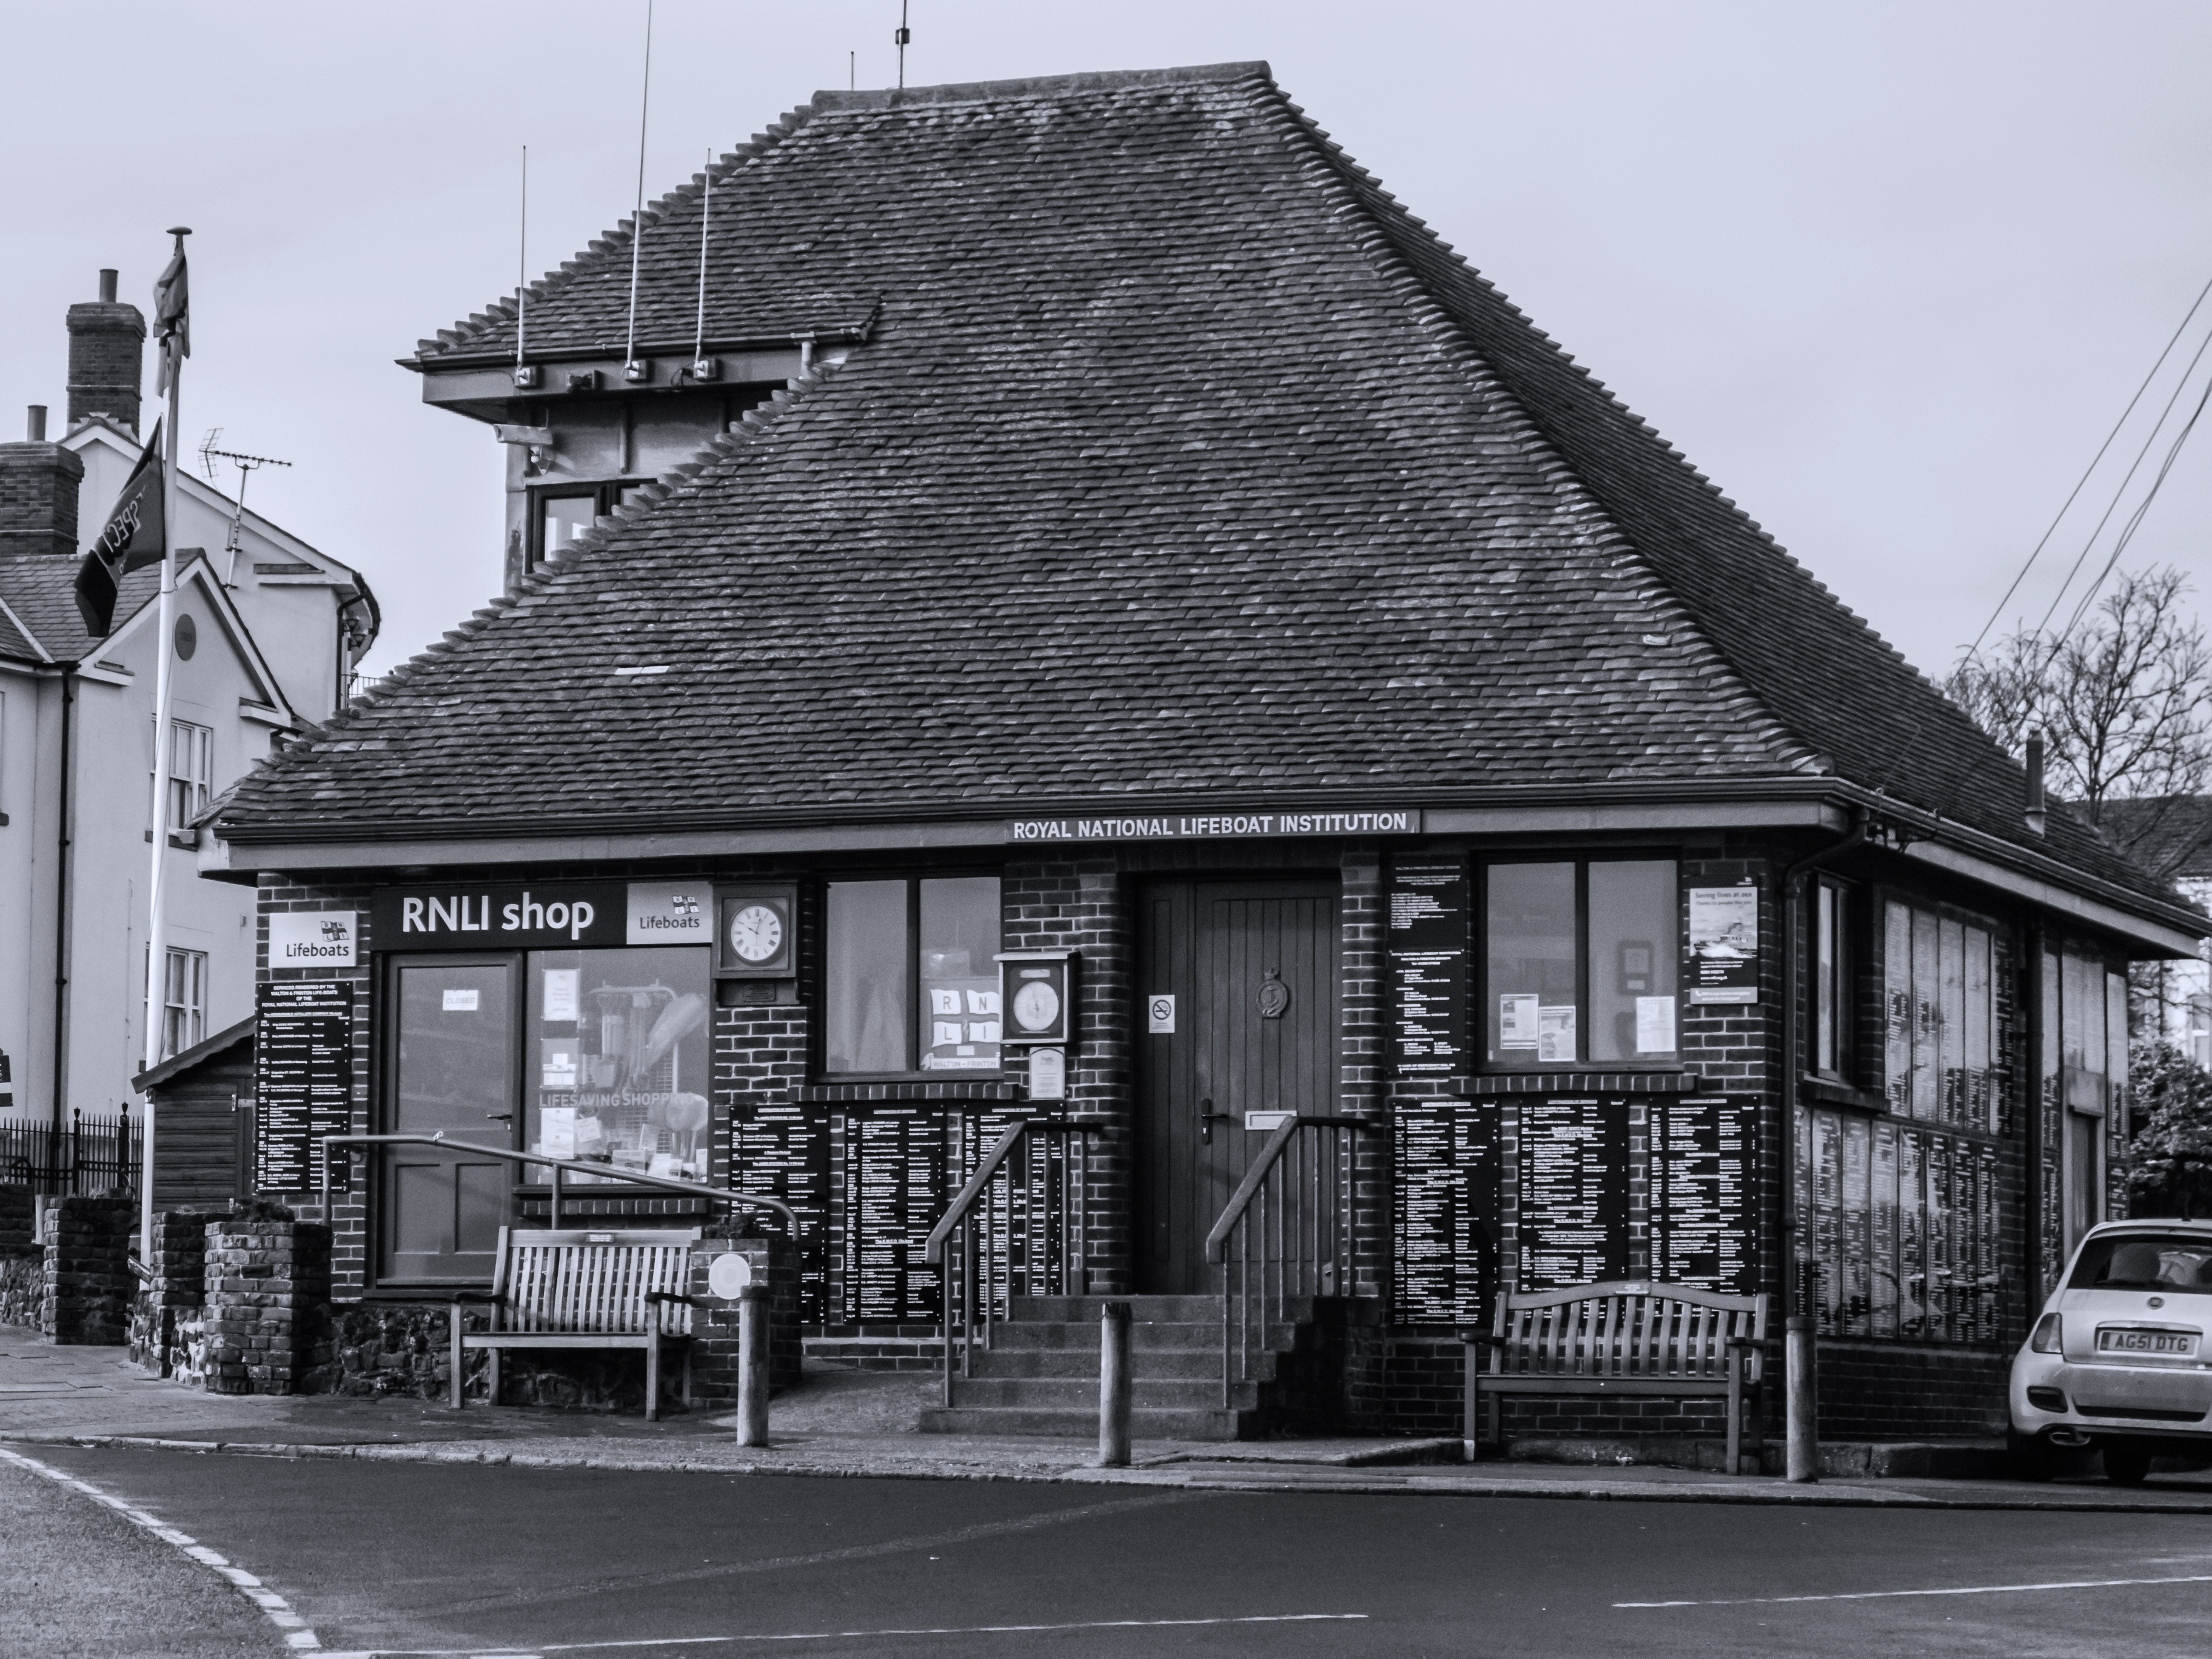
architecture, house, town, roof, building, home, shack, suburb, shop, cottage, train station, charity, facade, monochrome, uk, history, essex, residential area, rnli, walton on the naze